Hugo Marcolini

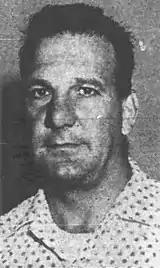
Marcolini at Mahawah High School

Hugo Francis Marcolini (April 7, 1923 – September 22, 1963) was an American professional football player who played at the back position on both offense and defense. He played college football for St. Bonaventure in 1946 and 1947 and professional football for the Brooklyn Dodgers in 1948.